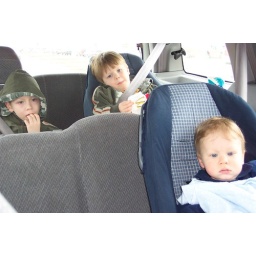
The boys eating in the van. Back row McDonalds. Front row cracker.